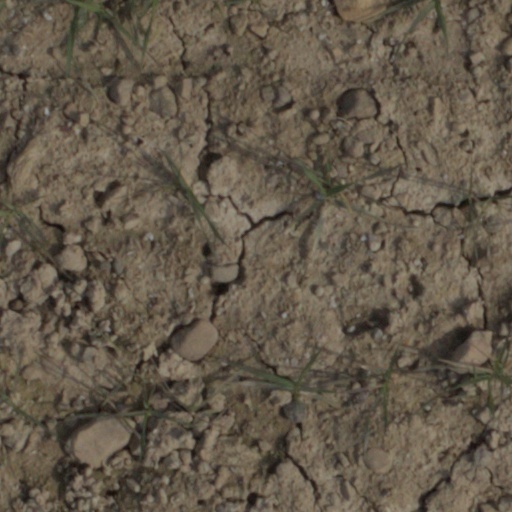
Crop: wheat